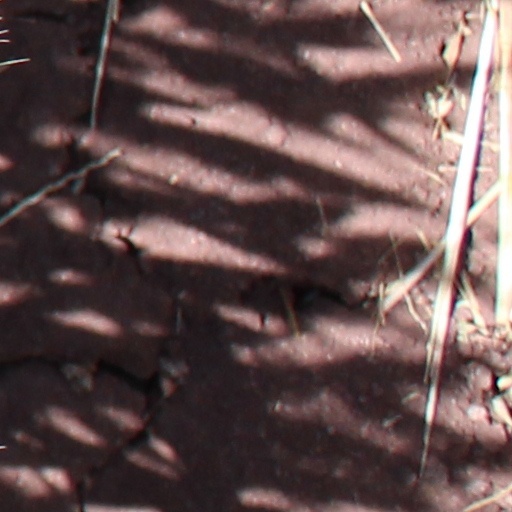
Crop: wheat